American Chinese cuisine

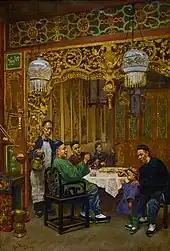
Theodore Wores, 1884, "Chinese Restaurant," oil on canvas, 83 x 56 cm, Crocker Art Museum, Sacramento

American Chinese cuisine can be traced back to the California Gold Rush (1848–1855) when Chinese immigrants came in search for work as gold miners and railroad workers. As more Chinese arrived, the state introduced laws that prohibited immigrants from owning land. Chinese therefore gathered in cities and started small businesses, including restaurants and laundry services. These smaller restaurants adapted Chinese food to suit the tastes of American customers, such as miners and railroad workers, serving a variety of dishes, ranging from pork chop sandwiches and apple pie to beans and eggs. They later opened restaurants in towns where Chinese food was completely unknown, using local ingredients and cooking procedures to adapt their customer preferences. By the late 19th century, Chinese Americans in San Francisco operated luxurious restaurants patronized mainly by Chinese customers. Many restaurant owners were self-taught family cooks who improvised cooking methods using whatever ingredients were available.